New Zealand–United States relations

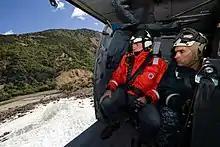
Commander Timothy LaBenz, USN (right), commanding officer of the USS Sampson (DDG 102), and Kaikōura Mayor Winston Gray, survey earthquake damage in a US MH-60R Sea Hawk helicopter (18 Nov. 2016).

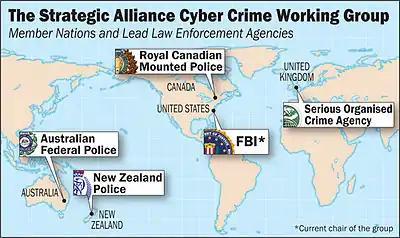
Map showing the Strategic Alliance Cyber Crime Working Group member countries and lead agencies

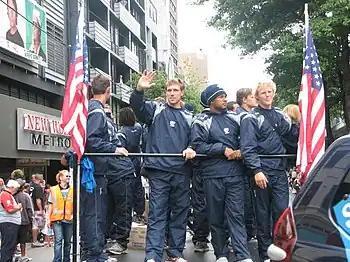
The United States rugby sevens team in Wellington, New Zealand, for the New Zealand stage of the 2007–08 IRB Sevens World Series

New Zealand has assisted the United States and Britain in many of their military activities in the Middle East. However New Zealand forces have fought only in Afghanistan; in other countries New Zealand support has been in the form of support and engineering. During the Iran–Iraq War two New Zealand frigates joined the British Royal Navy in monitoring merchant shipping in the Persian Gulf. and in 1991, New Zealand contributed three transport aircraft and a medical team to assist coalition forces in the Gulf War.